Raja Kesavadas

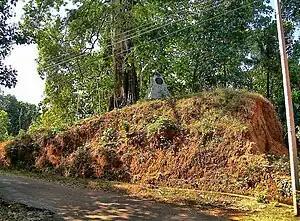
The relics of the entrance of travancore lines

Chalai Market was officially established towards end of 18th century by Raja Kesavadas with an intention to make this bazaar a central point for the supply of commodities to the Travancore kingdom. Killi and the Karamana rivers nearby were used to carry goods from different parts of Travancore state. Both of the rivers were bridged. In 1786, Karthika Thirunal Rama Varma shifted to Thiruvananthapuram from Padmanabhapuram in Tamil Nadu. This helped Chalai to flourish.